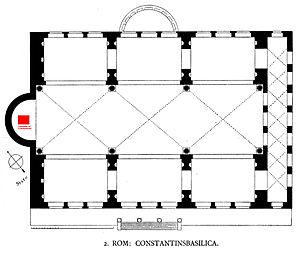
L'architecture paléochrétienne désigne la plus ancienne période de l'architecture chrétienne, qui s'est développée dans l'Empire romain dans l'Antiquité tardive.